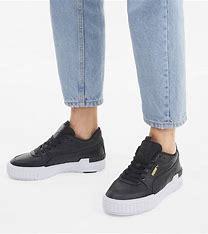
Brand: Puma
Model: Cali Sport